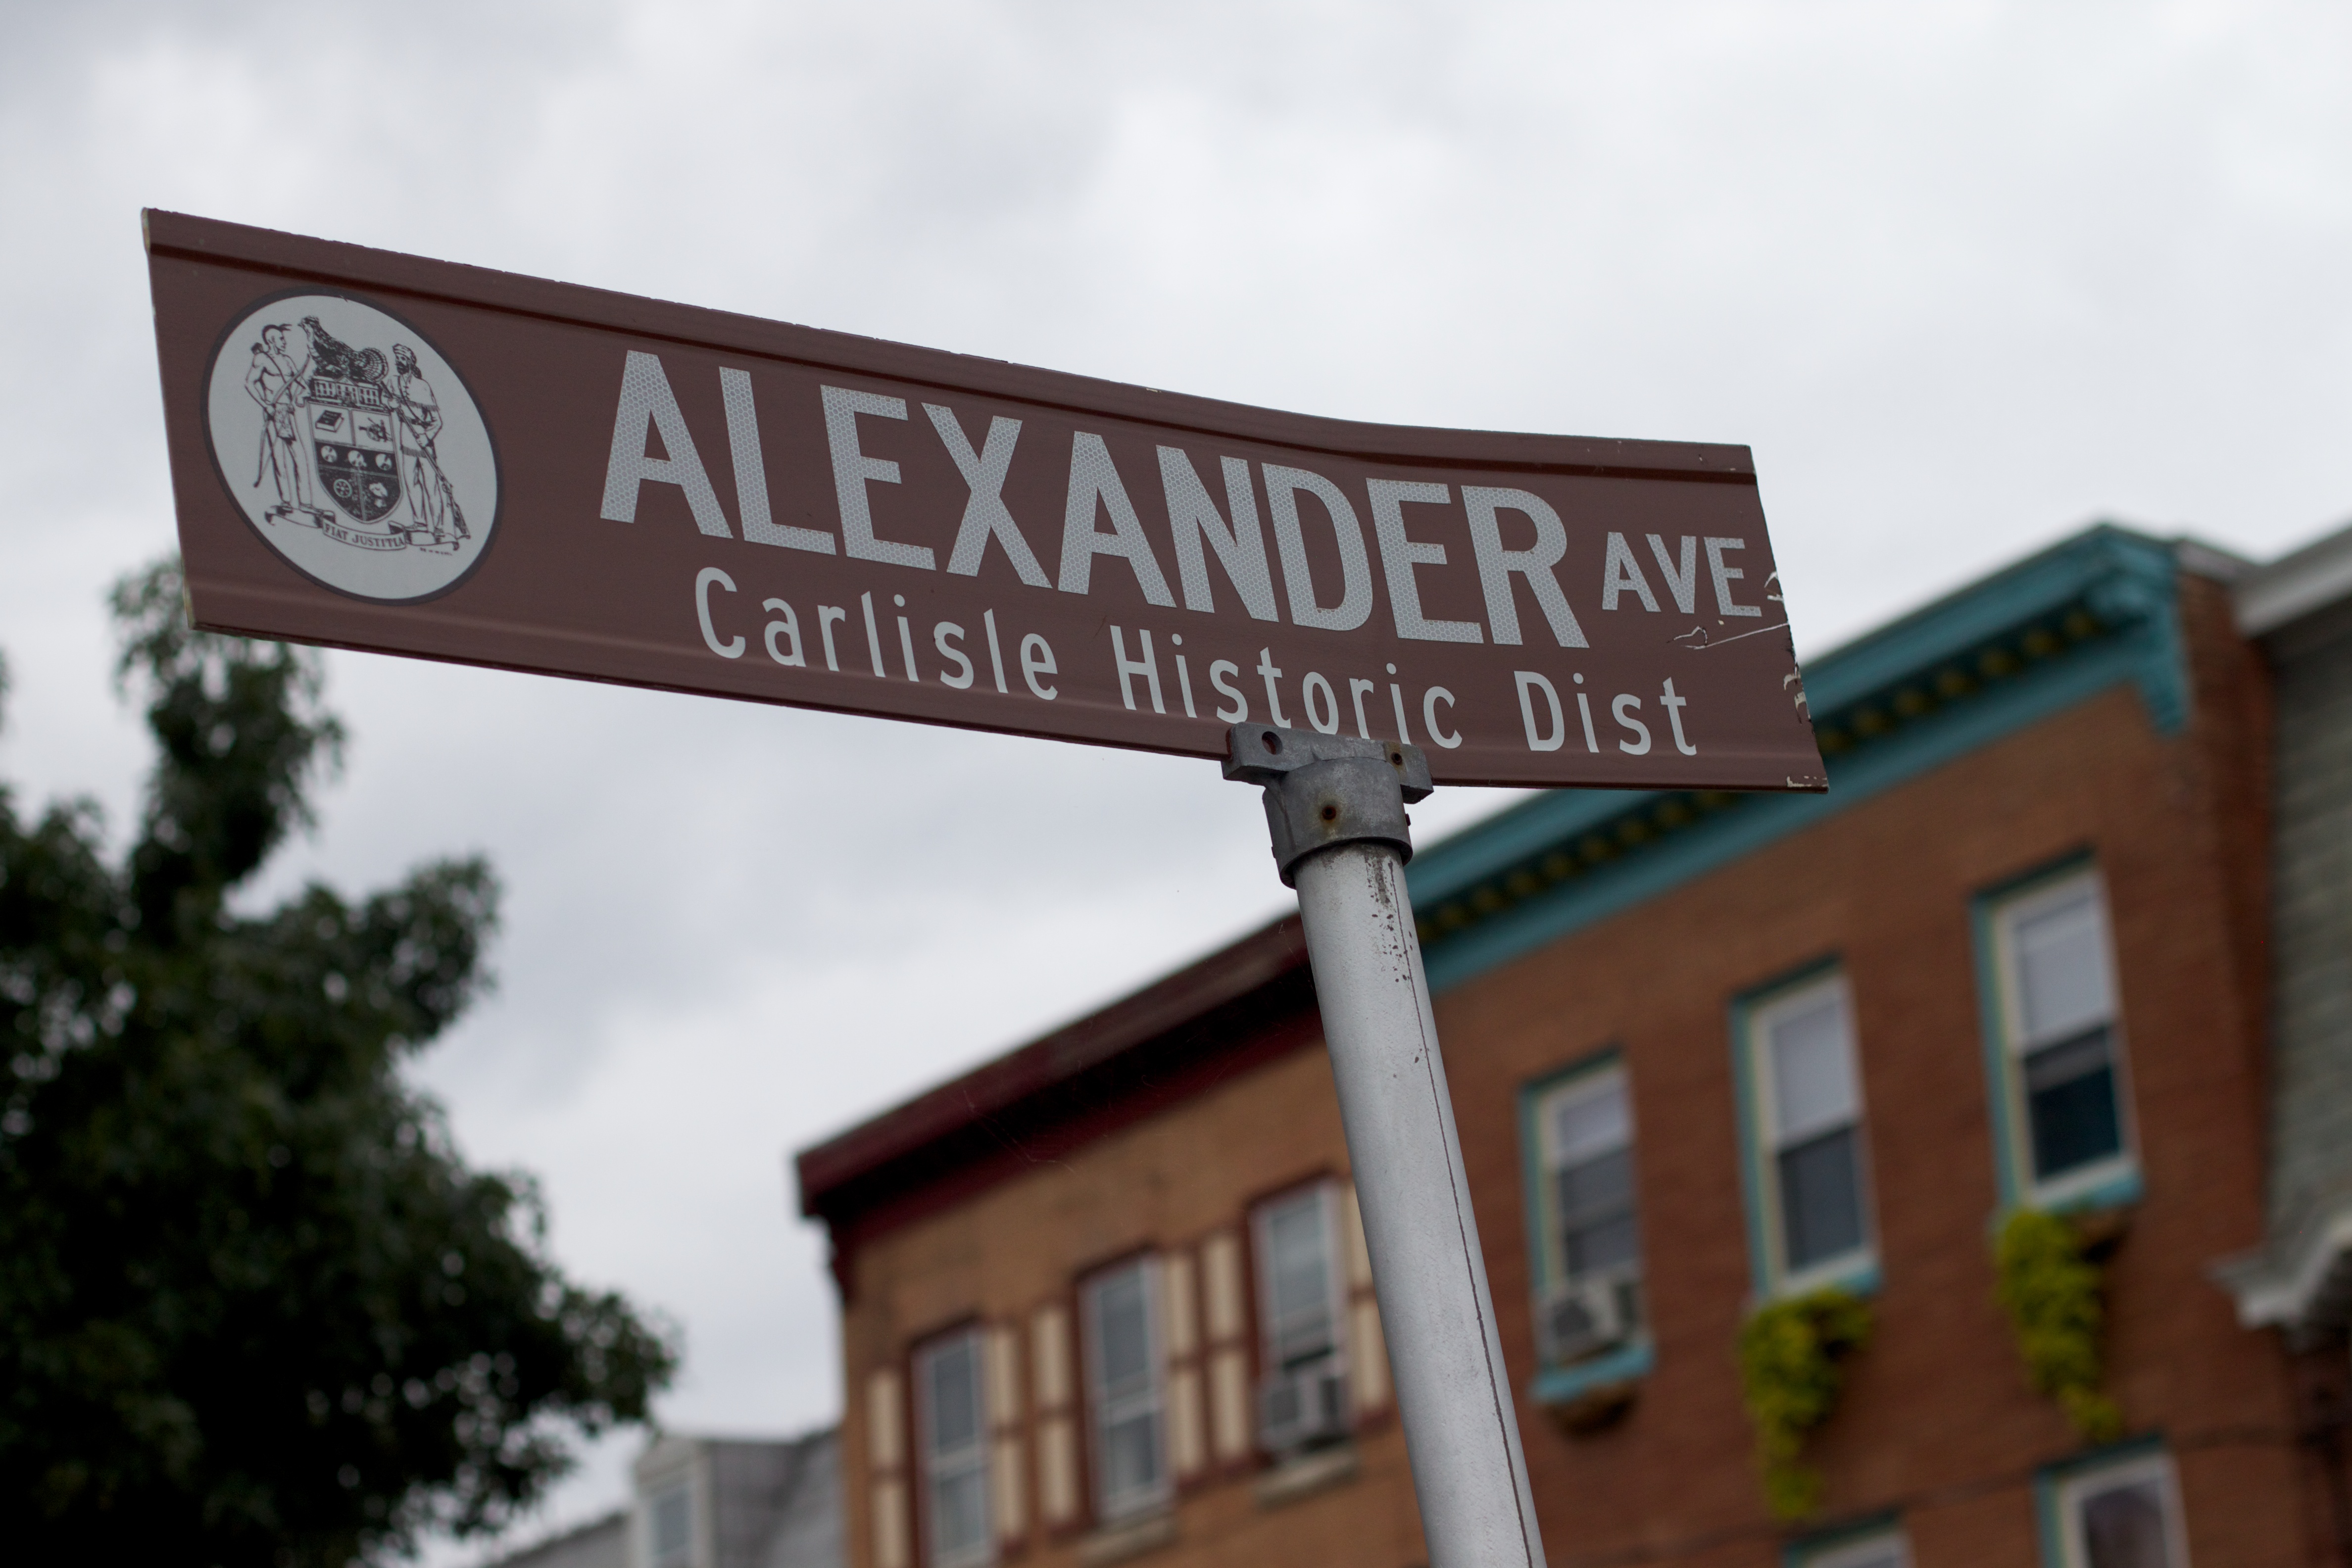
building, advertising, sign, street sign, signage, odyssey